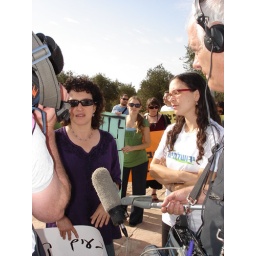
The demonstration against segregated buses that took place near the Supreme Court building in Jerusalem on October 27, 2009